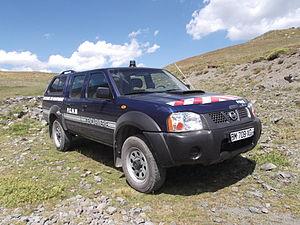
Nissan NP 300 de la gendarmerie nationale
Les pelotons de gendarmerie de haute montagne et pelotons de gendarmerie de montagne sont des unités de la gendarmerie nationale française spécialisées dans le secours aux victimes en milieu périlleux : la montagne. Ces unités exercent également d'autres missions en rapport avec cet environnement.